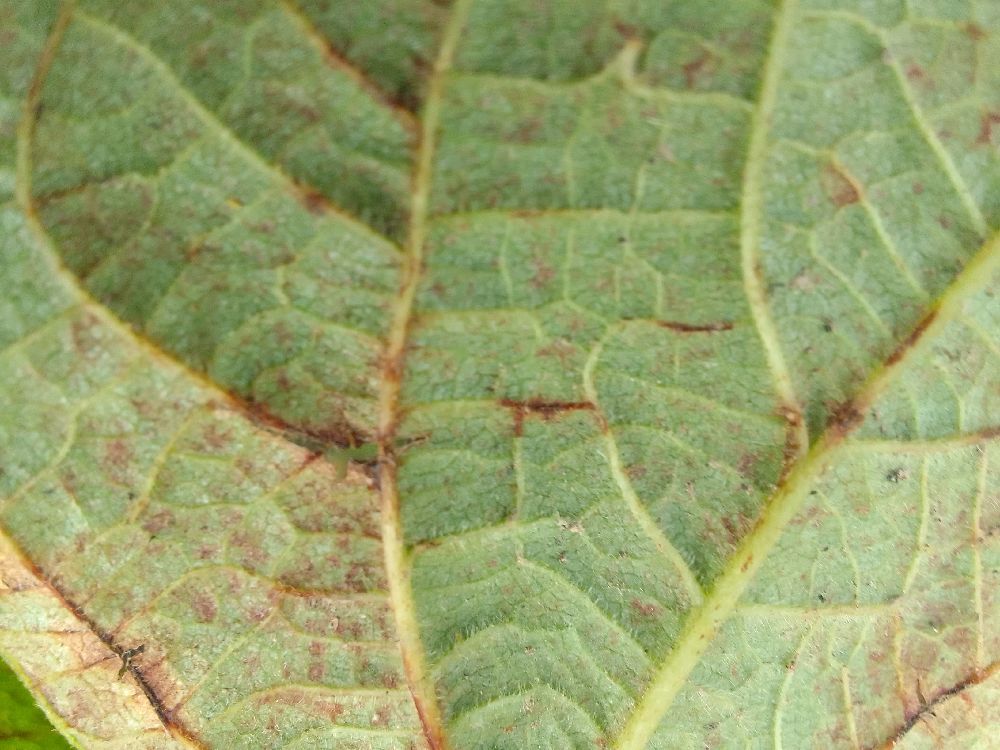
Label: anthracnose